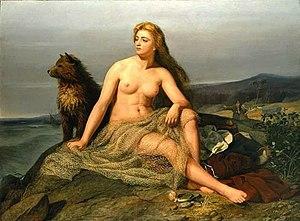
Mårten Eskil Winge est un peintre suédois connu principalement pour ses tableaux consacrés à la mythologie nordique.
Aslaug est un personnage de la mythologie nordique. Également appelée Aslög, Kráka, Kraba ou Randalin, cette reine légendaire, épouse de Ragnar Lodbrok, est mentionnée dans l'Edda de Snorri, la Völsunga saga et la Saga de Ragnarr aux Braies Velues.